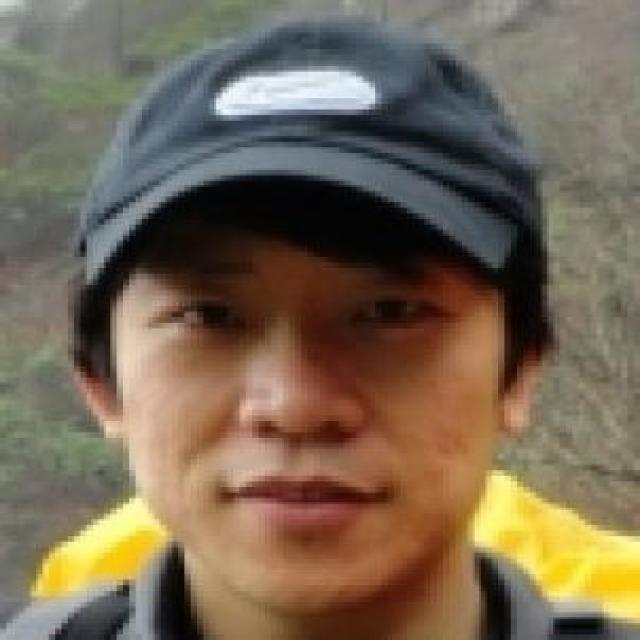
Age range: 21-44